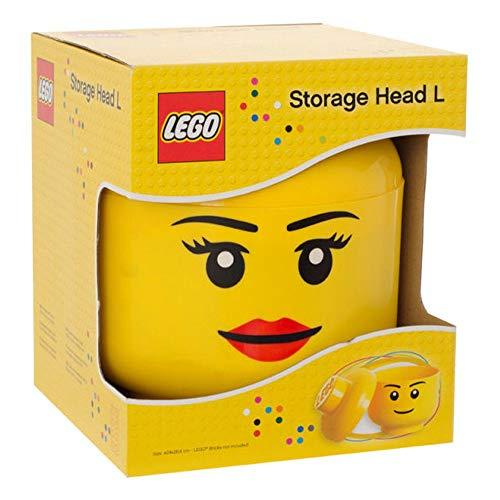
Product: LEGO Large Storage Head, Yellow, Girl
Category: Toys & Games | Building Toys
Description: Iconic Large LEGO Head.
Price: $19.98
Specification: ProductDimensions:9.4x9.4x10.7inches|ItemWeight:1.04pounds|ShippingWeight:1.63pounds(Viewshippingratesandpolicies)|DomesticShipping:ItemcanbeshippedwithinU.S.|InternationalShipping:ThisitemcanbeshippedtoselectcountriesoutsideoftheU.S.LearnMore|ASIN:B008KQ2BZI|Itemmodelnumber:40321725|Manufacturerrecommendedage:14yearsandup